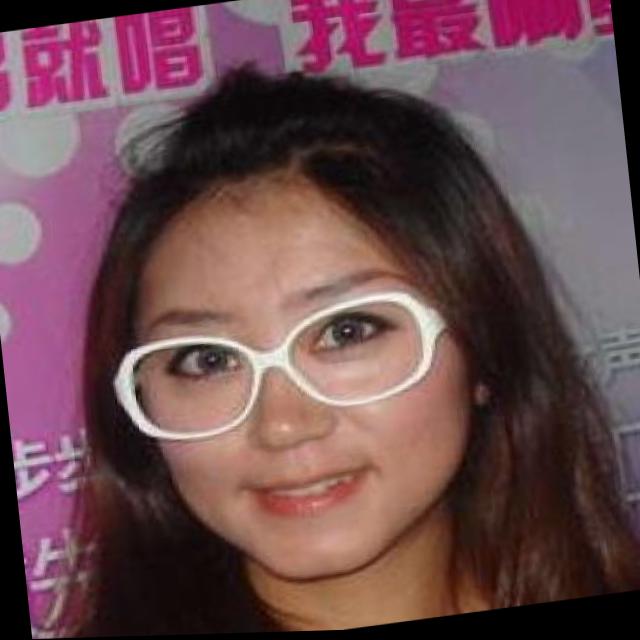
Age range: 21-44